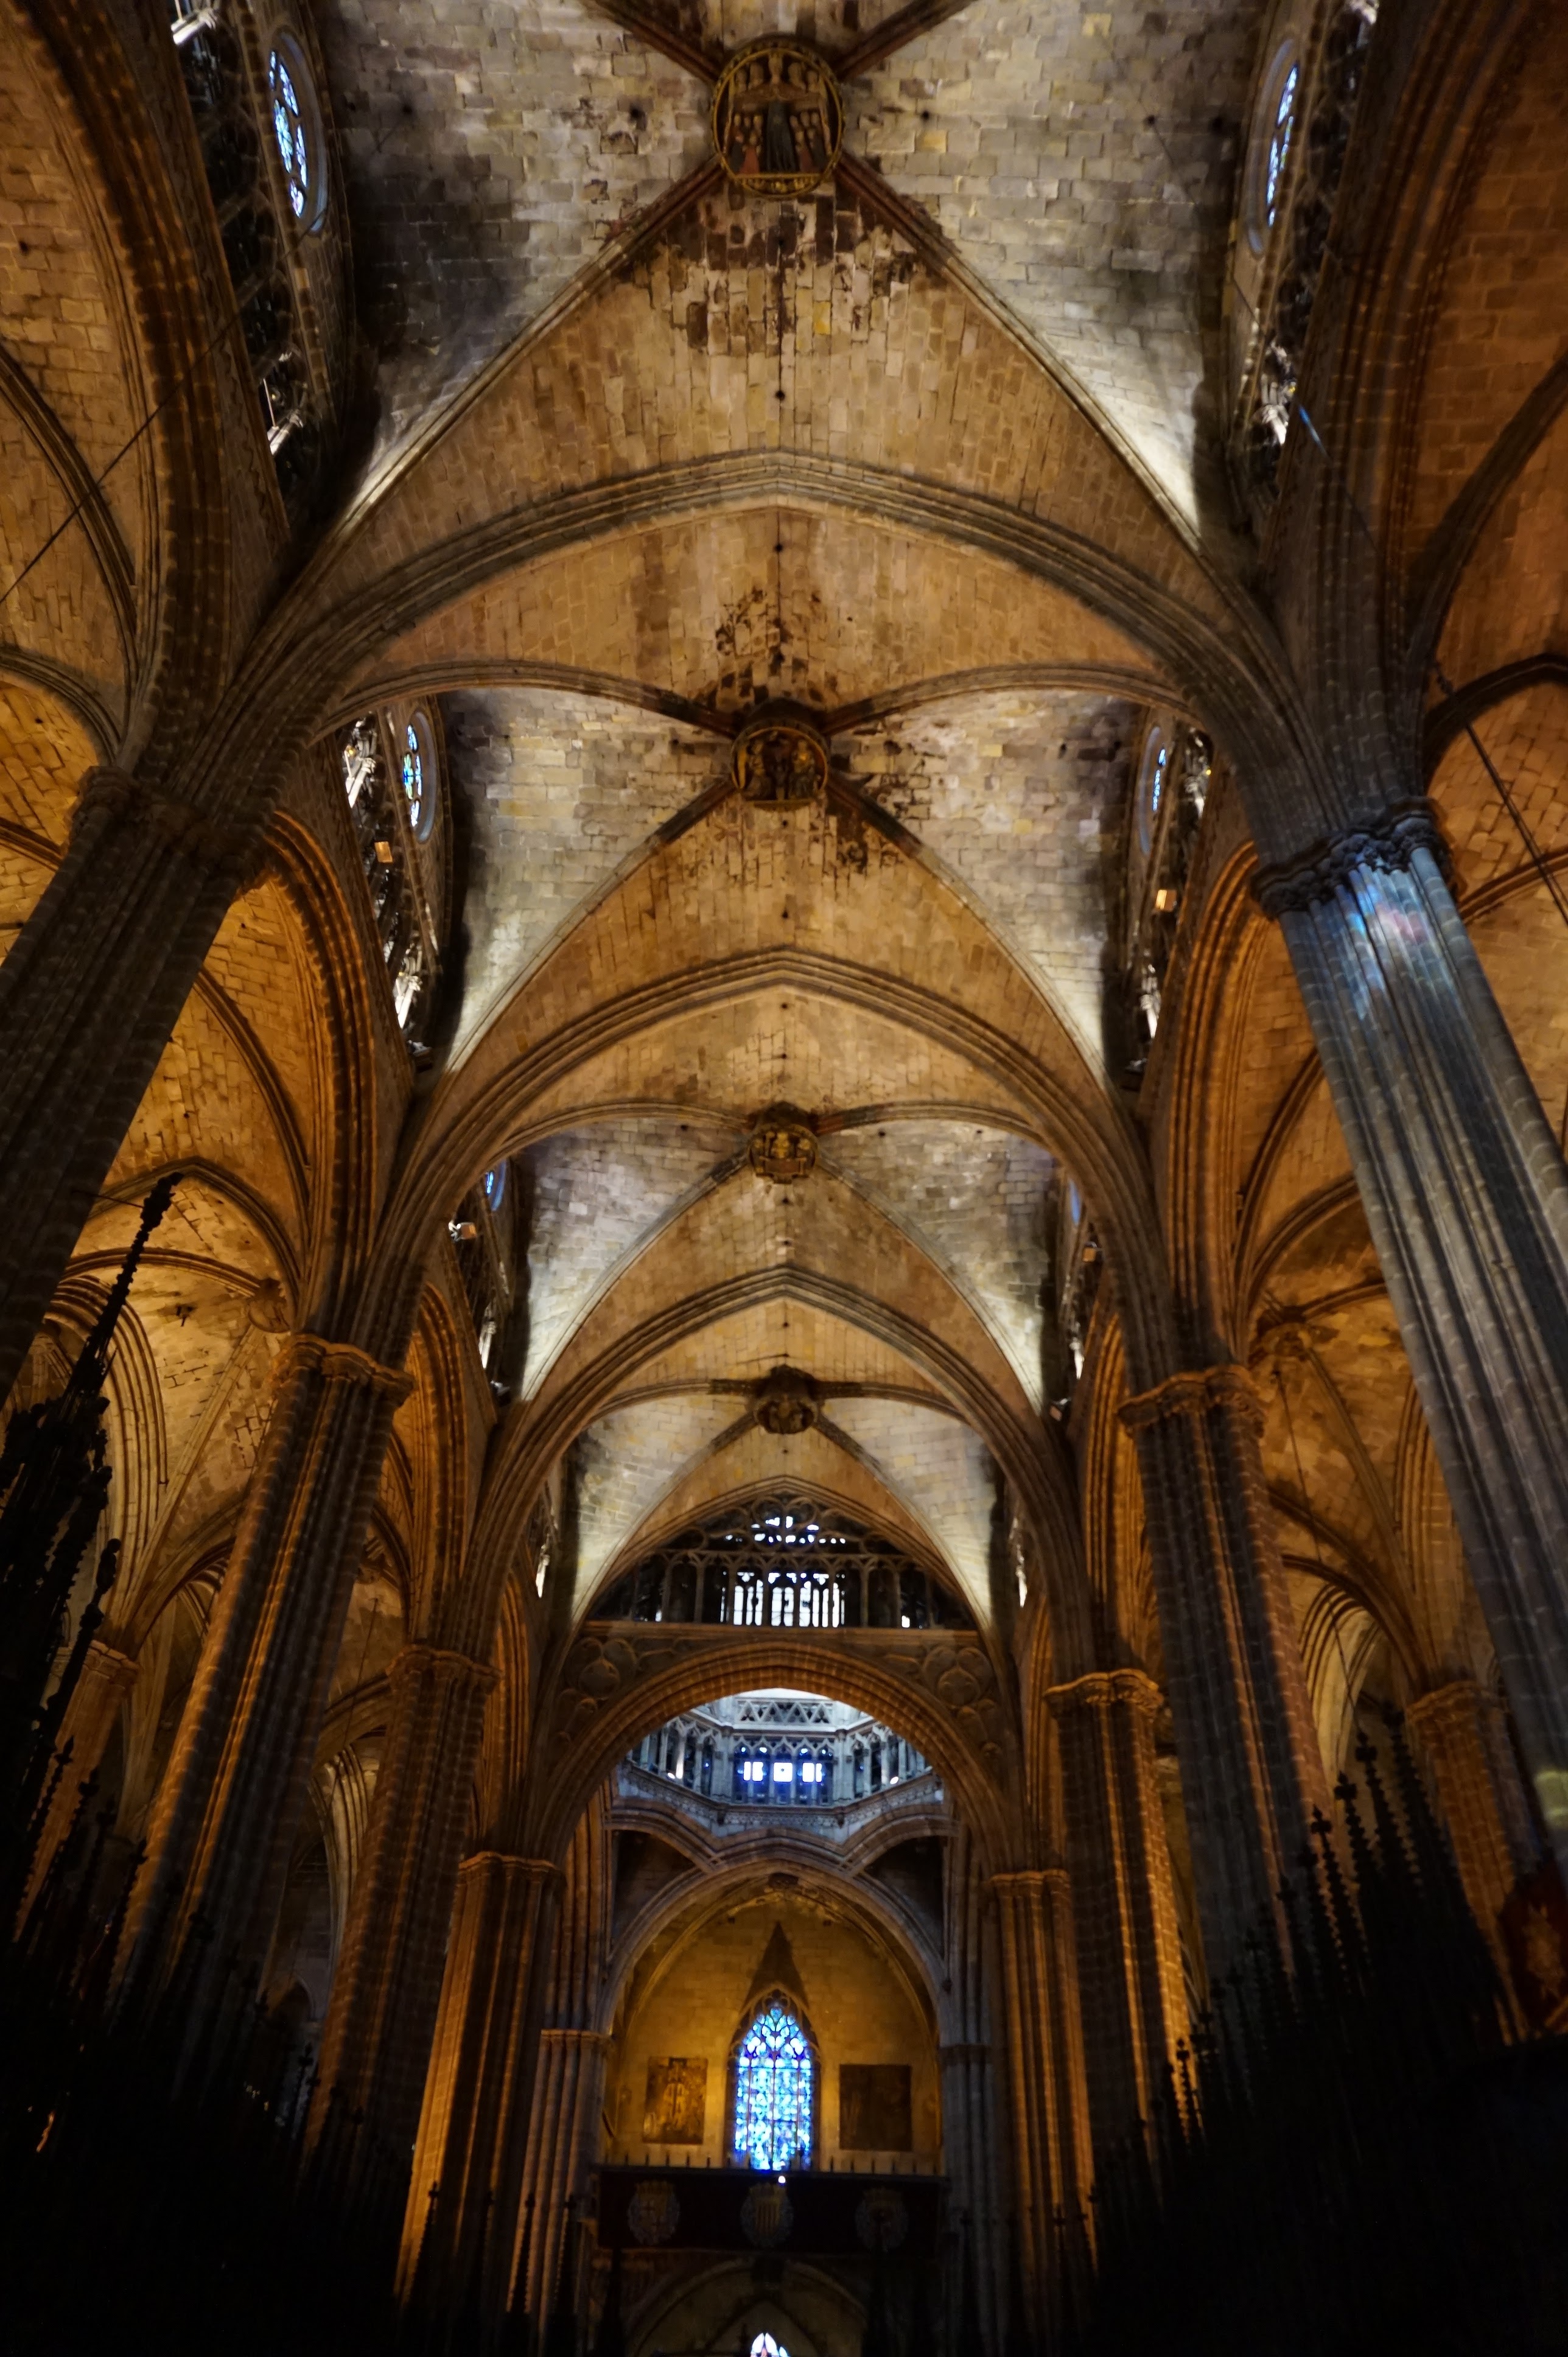
architecture, night, window, glass, building, travel, europe, arch, church, cathedral, chapel, barcelona, place of worship, symmetry, vault, basilica, dome, gothic architecture